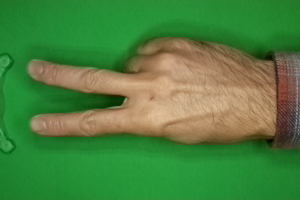
Label: scissors